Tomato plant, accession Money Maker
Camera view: tilt-top (135 deg); turntable rotation: 210 degrees
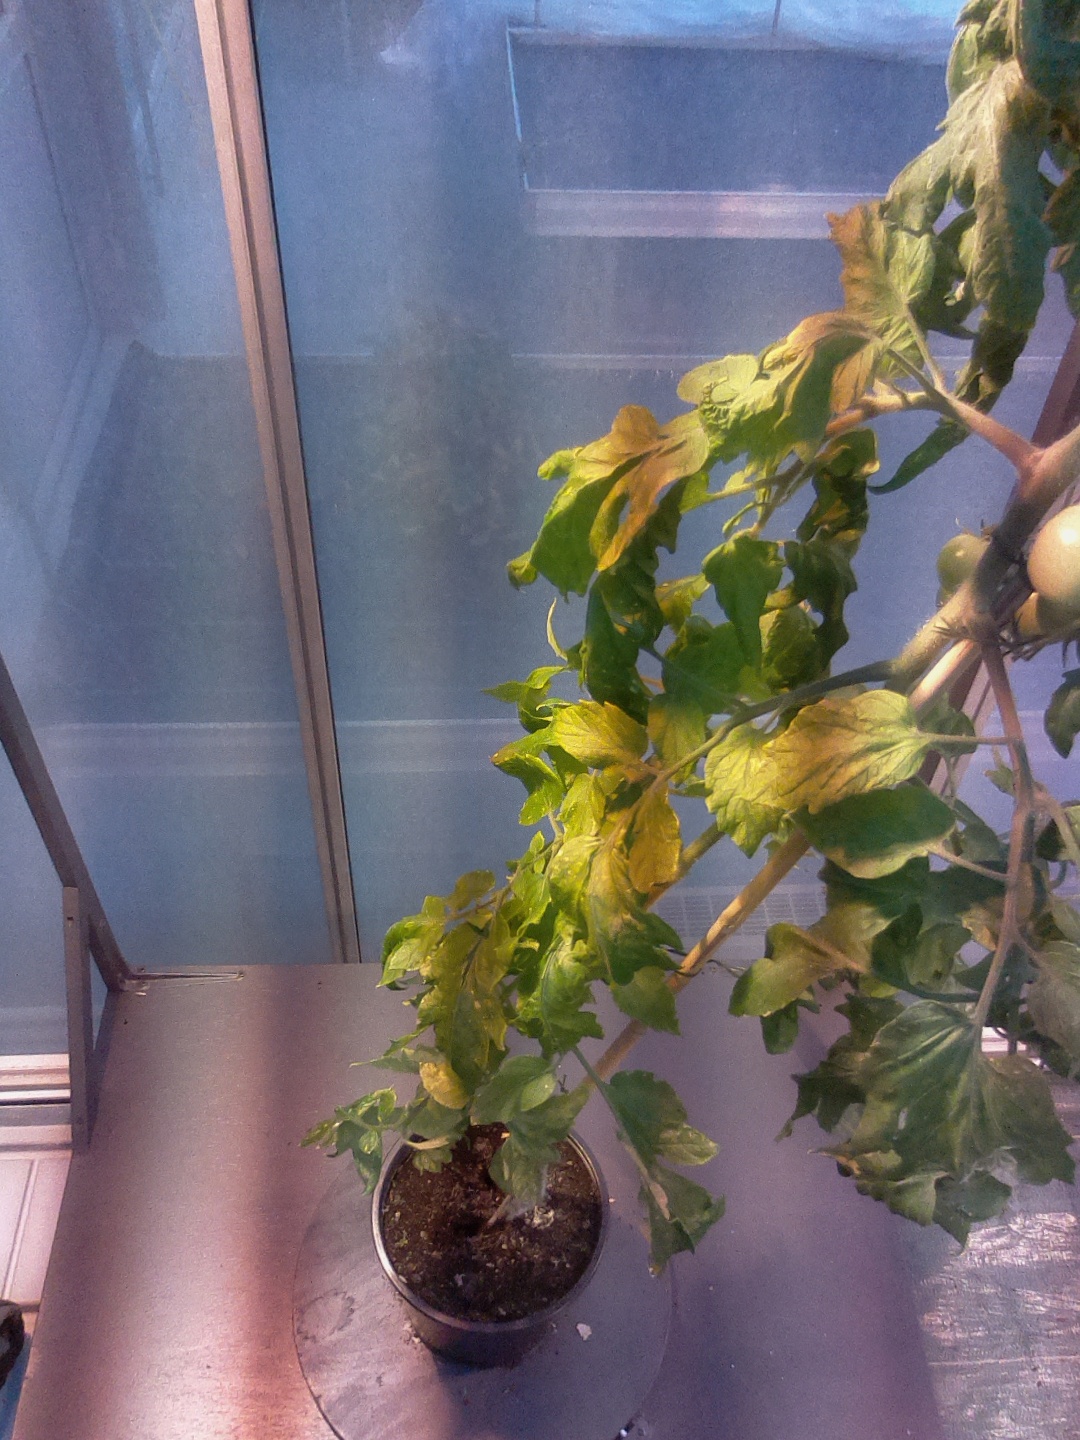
BBCH growth stage 76: 60%-70% of final fruit size